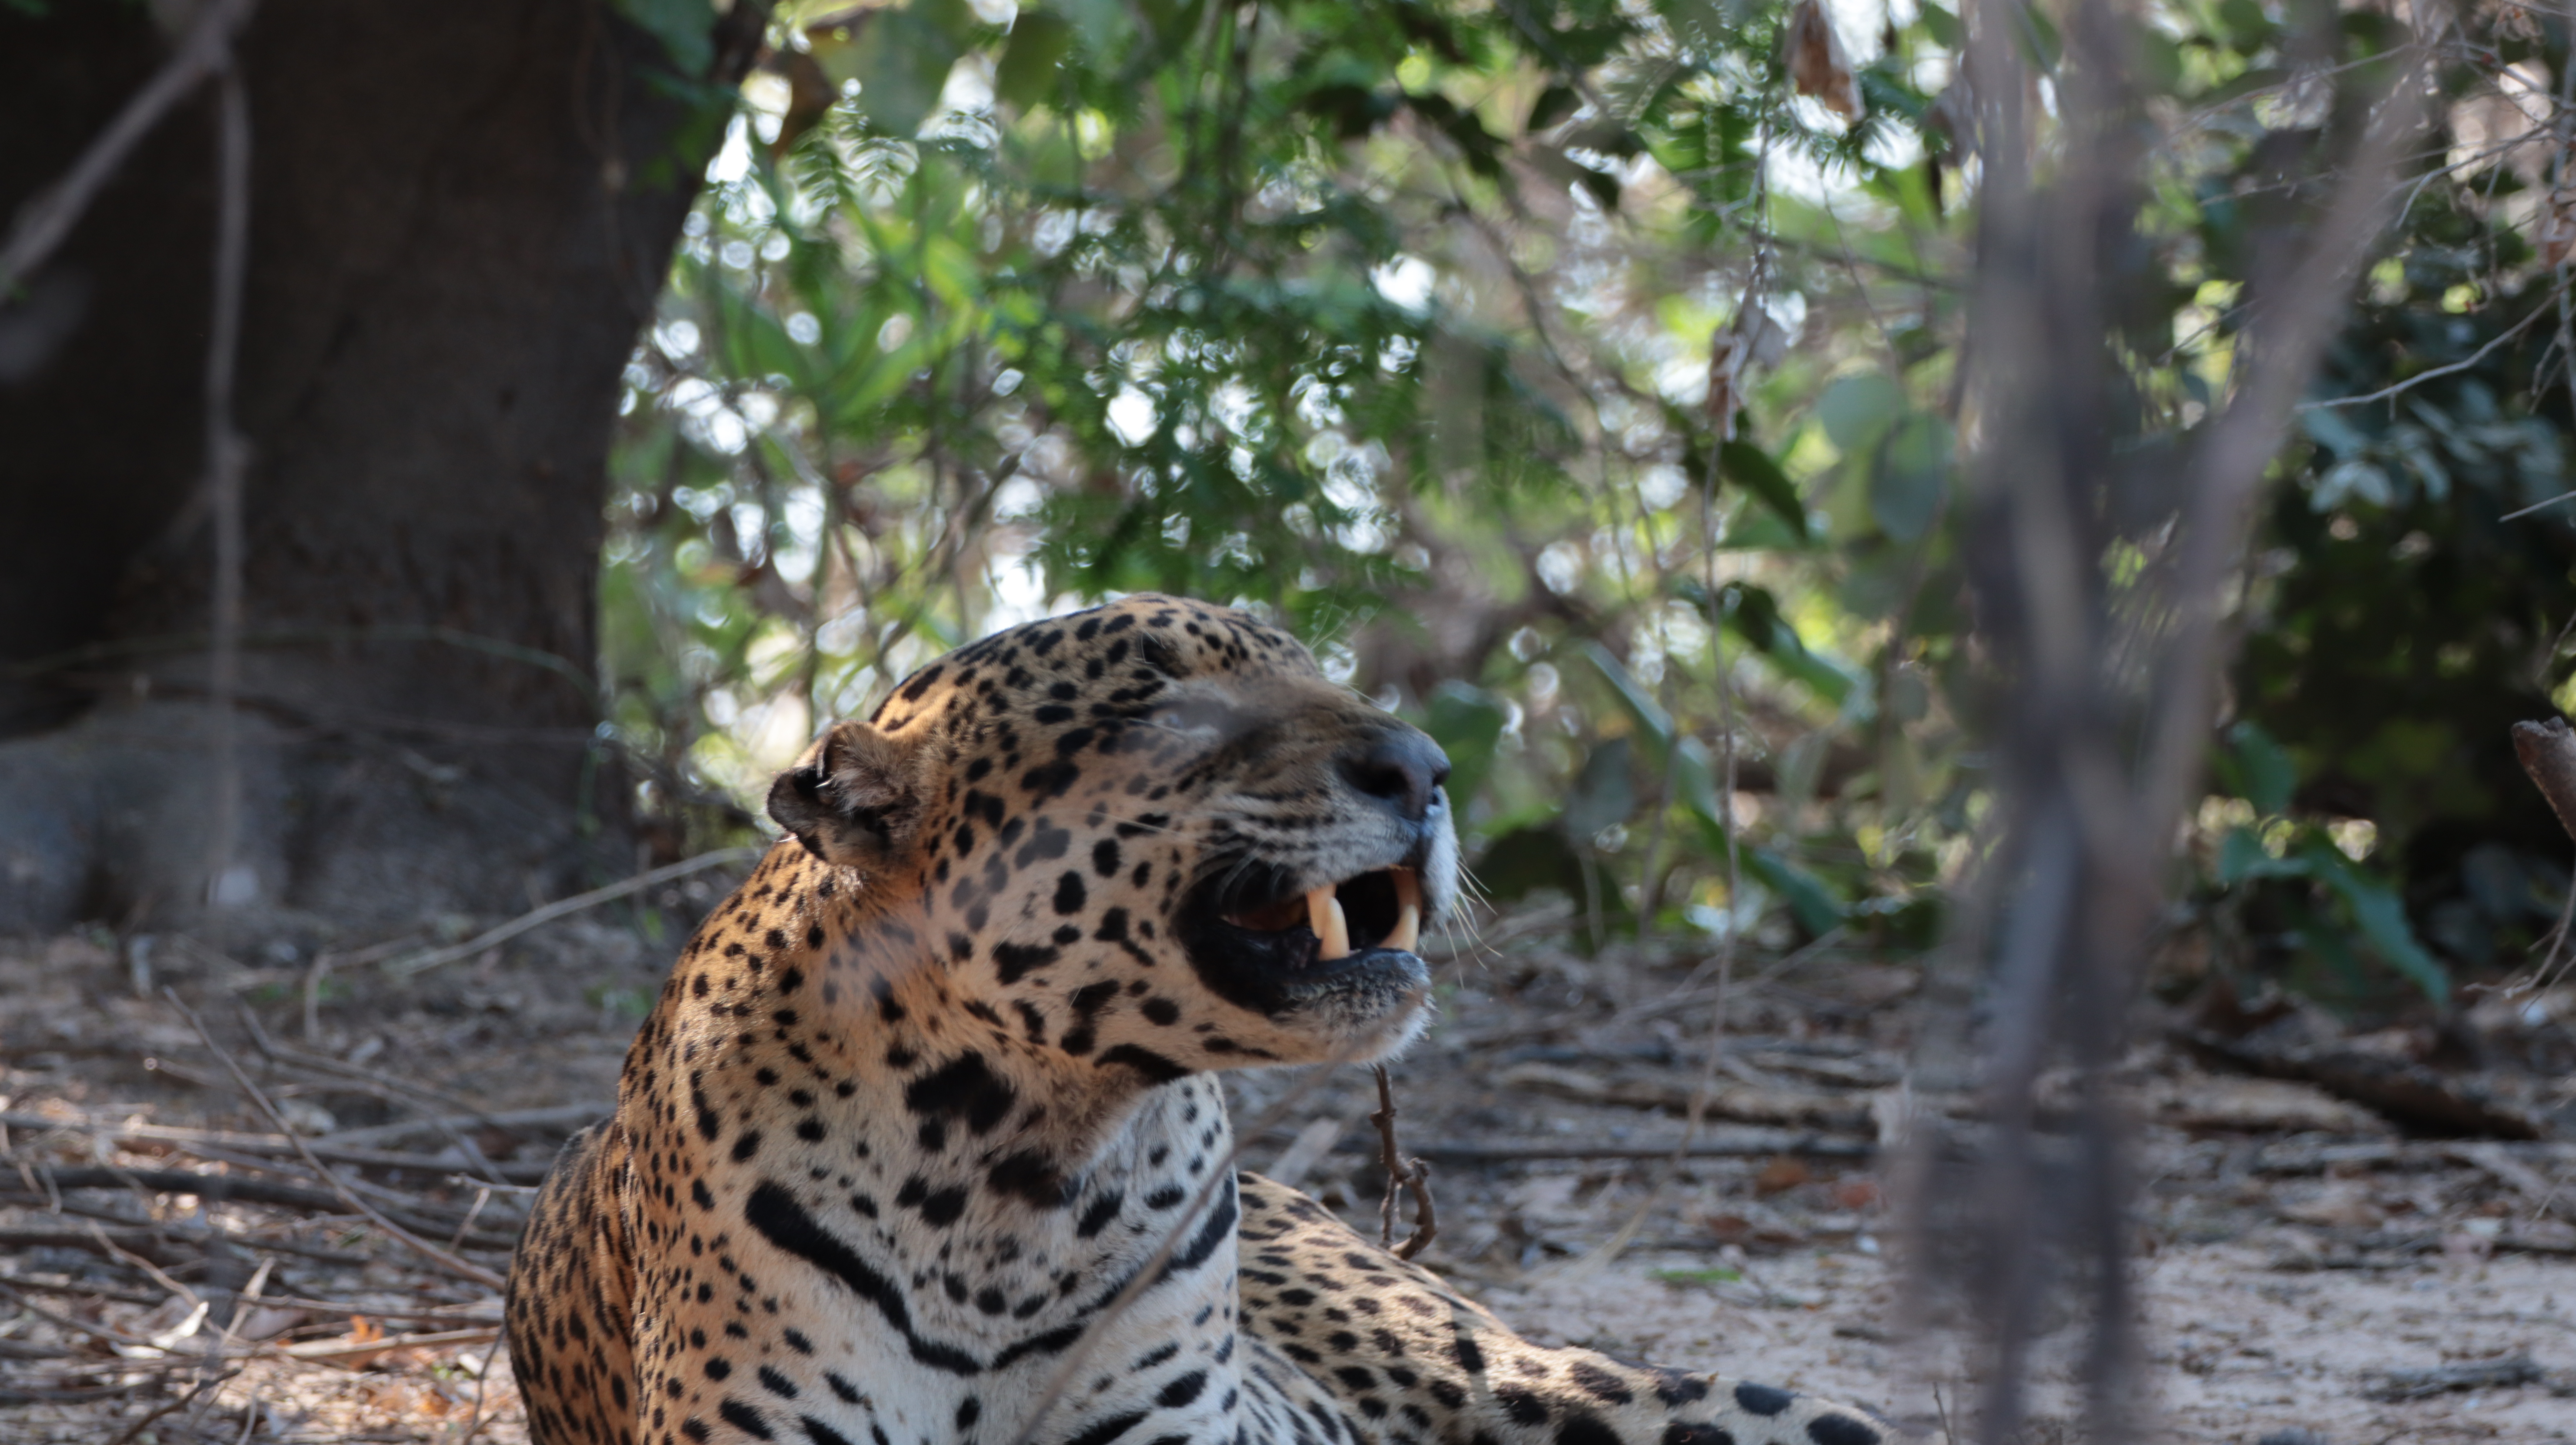
Jaguar: Kwang